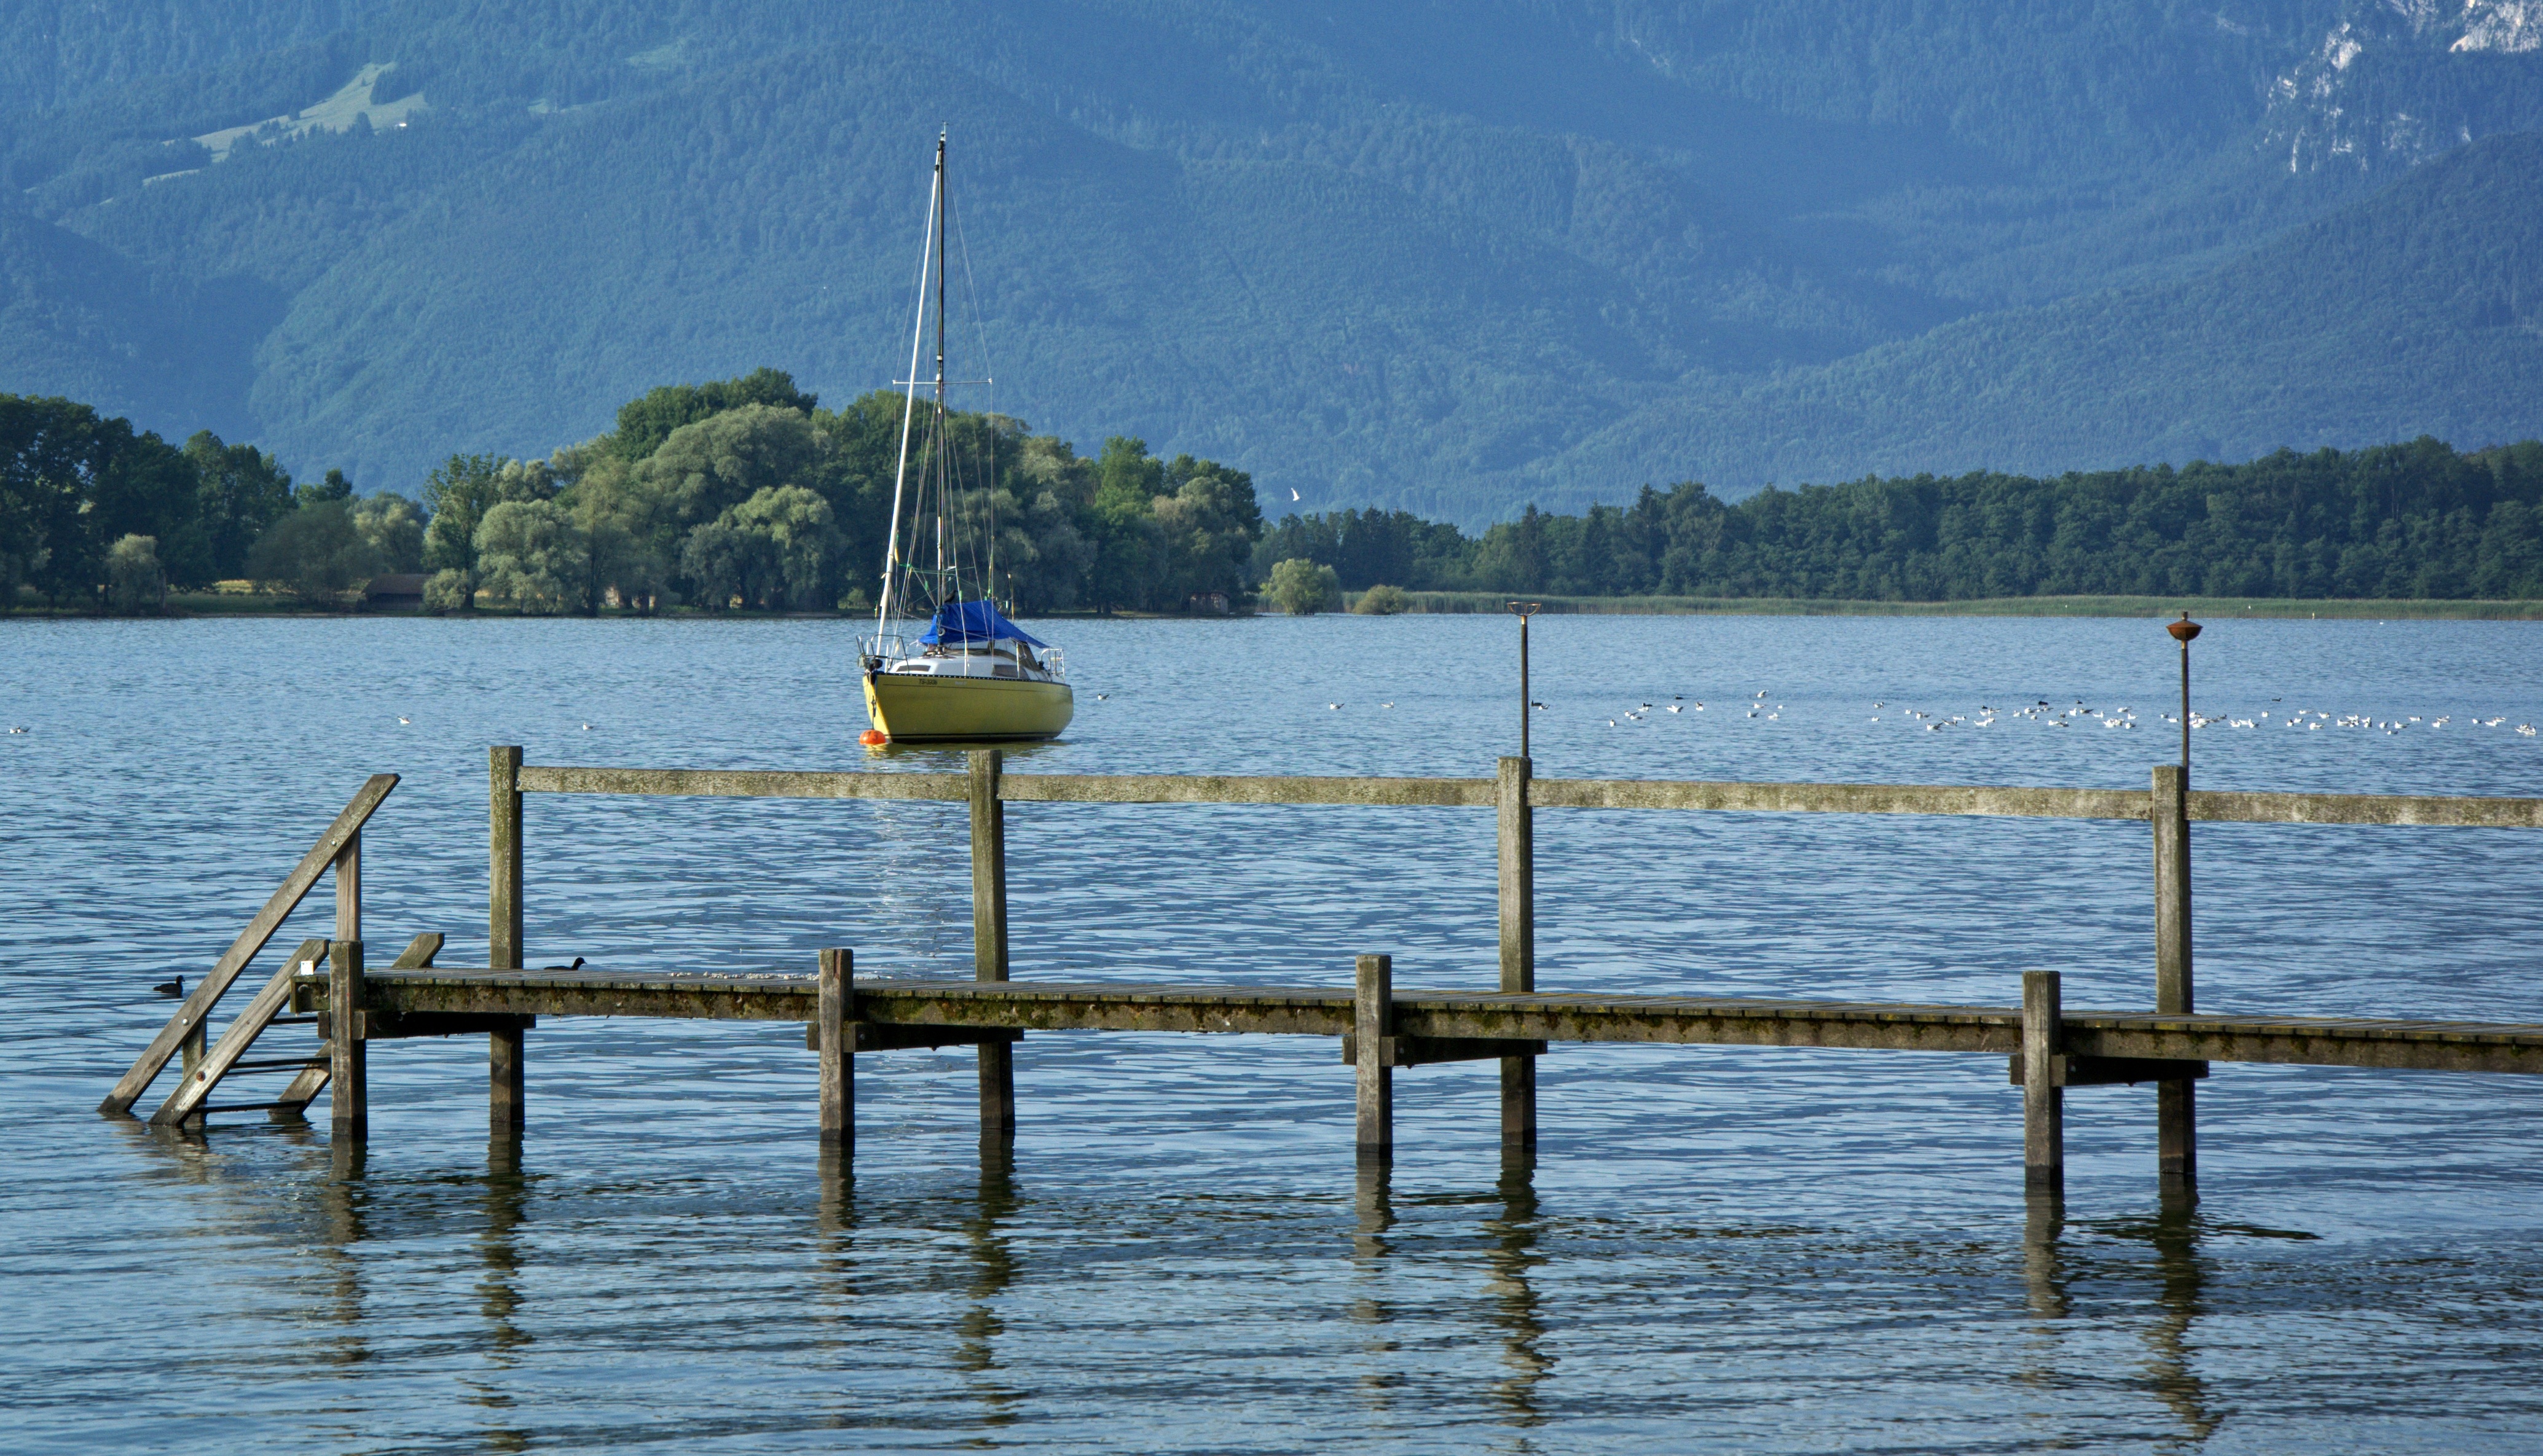
landscape, sea, water, nature, dock, boardwalk, boat, shore, lake, pier, river, web, paddle, reflection, vehicle, bay, reservoir, jetty, boating, loch, investors, upper bavaria, chiemsee, chiemgau, watercraft rowing